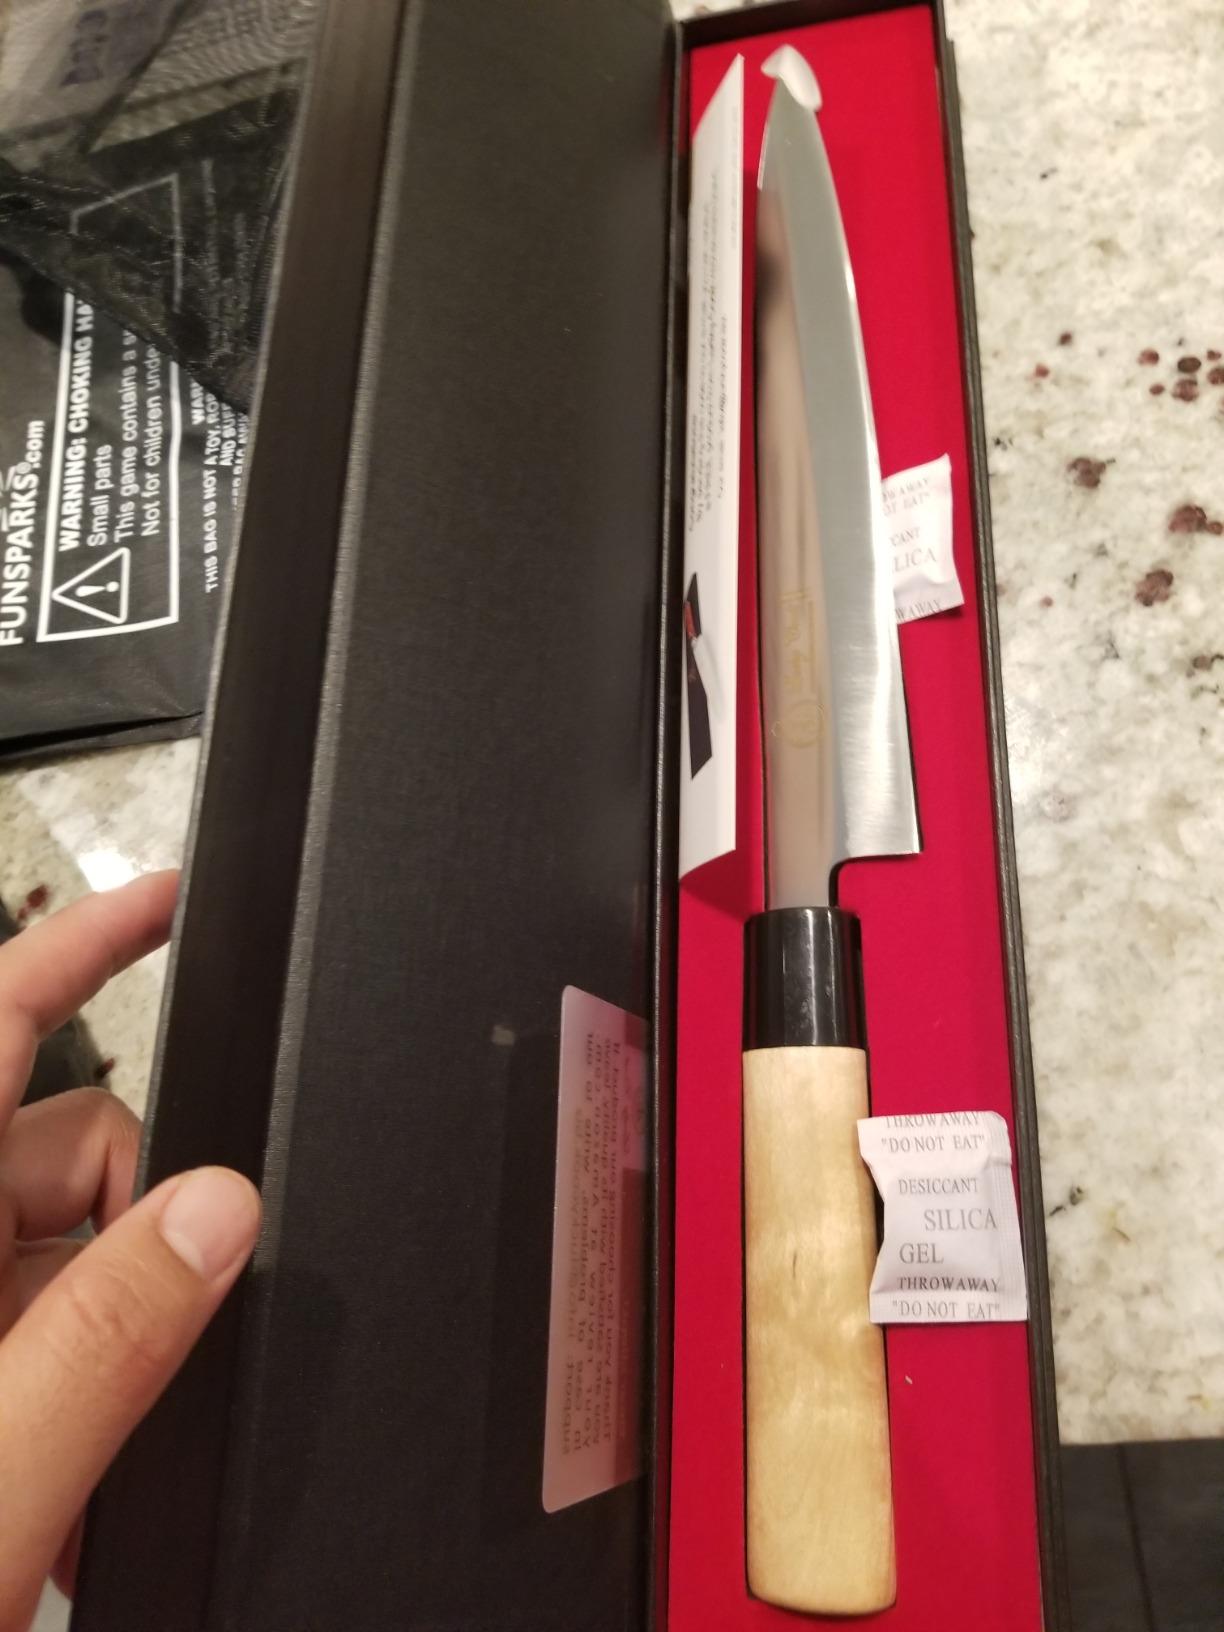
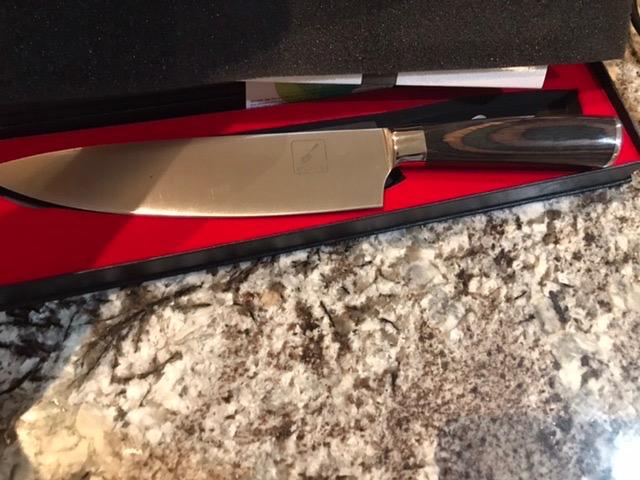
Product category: items_knife
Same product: no